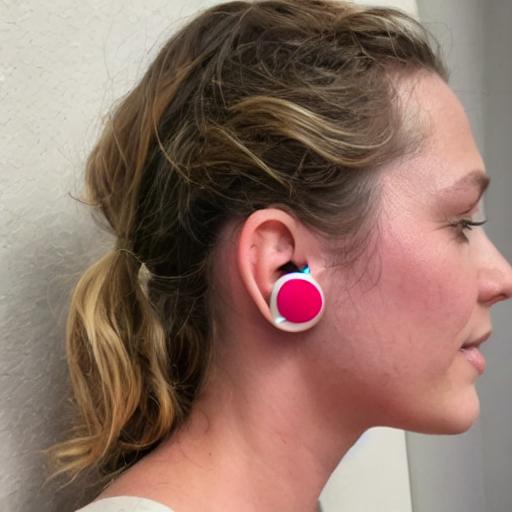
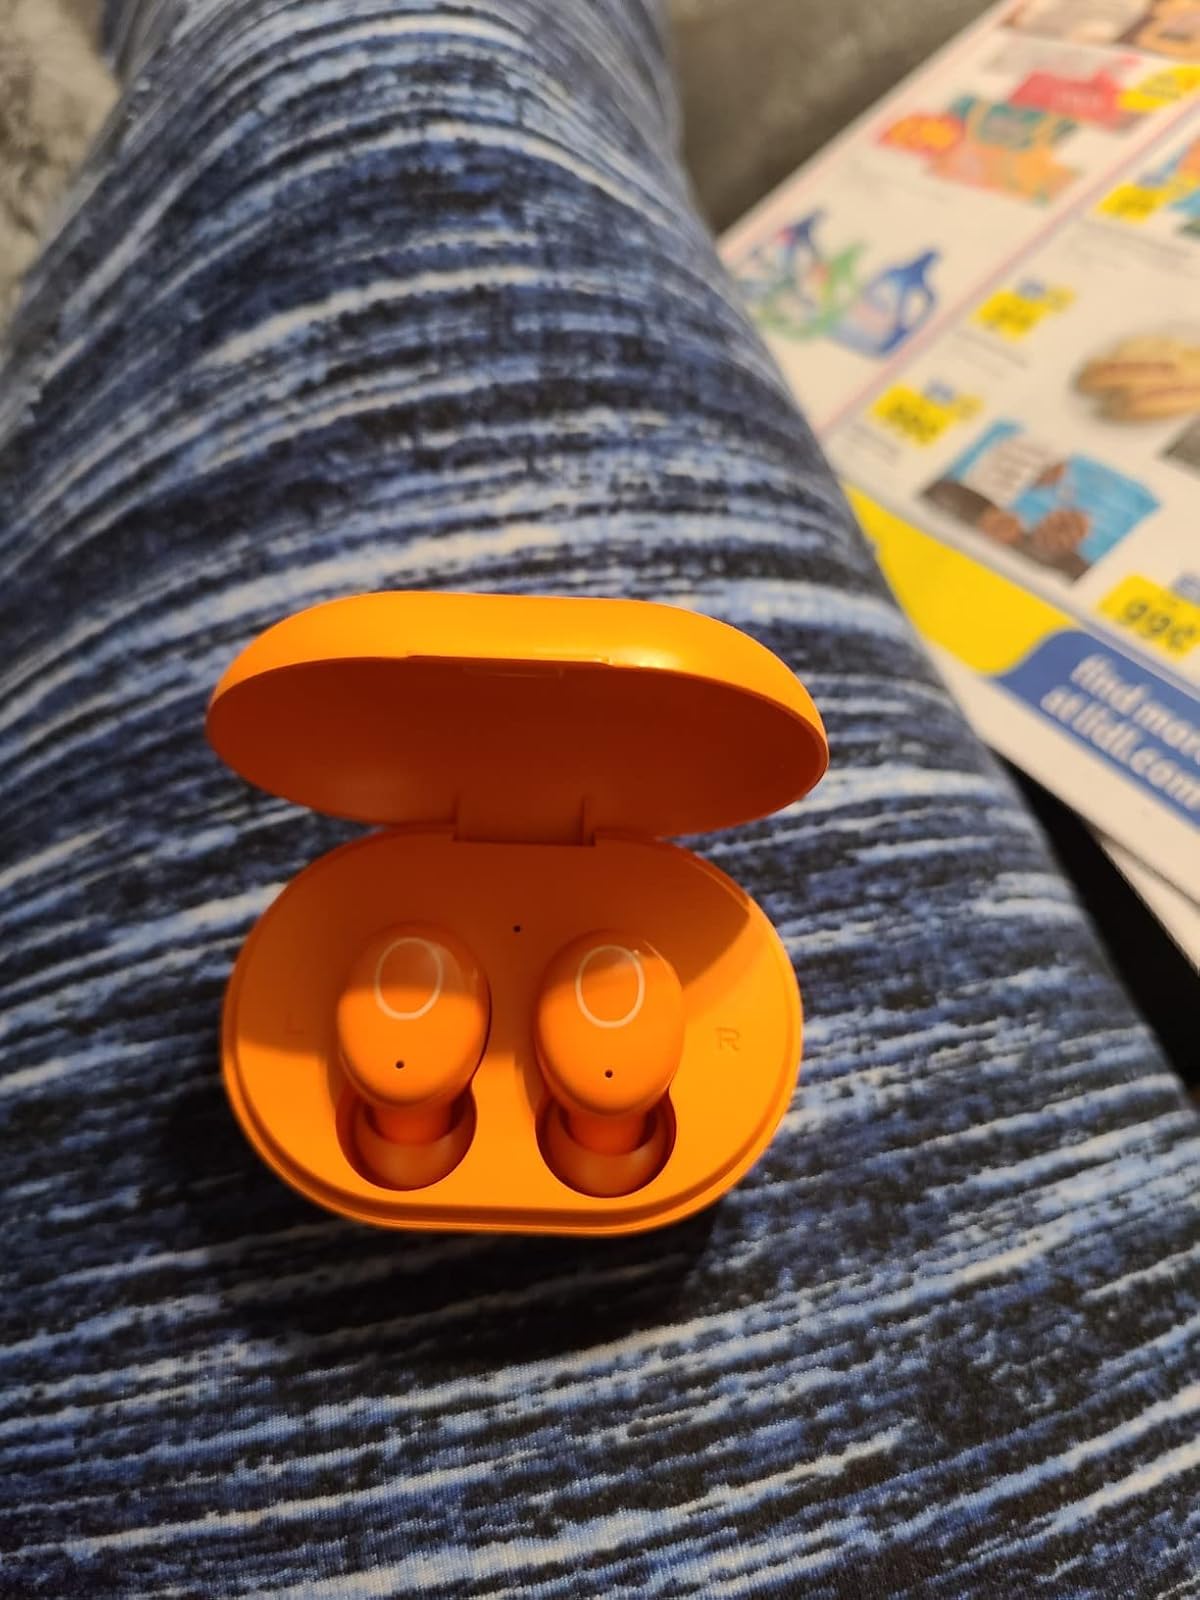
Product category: earbuds
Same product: no